Incarceration of women in the United States

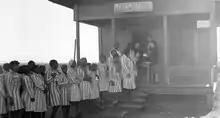
Women prisoners at the Mississippi State Penitentiary (Parchman) post office in Sunflower County, Mississippi,

In the United States, authorities began housing women in correctional facilities separate from men in the 1870s. The first American female correctional facility with dedicated buildings and staff was the Mount Pleasant Female Prison in Ossining, New York; the facility had some operational dependence on nearby Sing Sing, a men's prison.